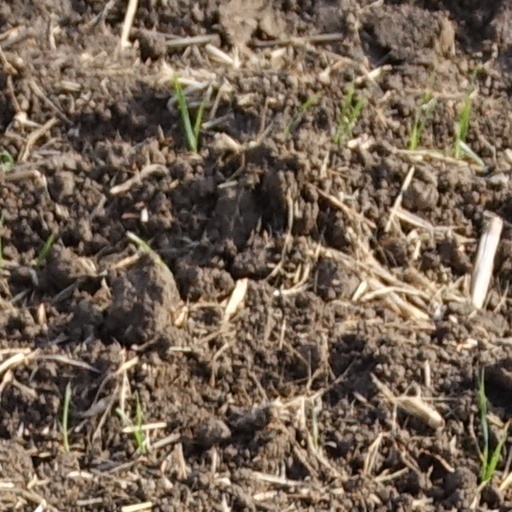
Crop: wheat